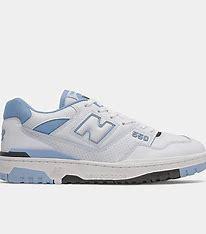
Brand: New
Model: Balance kg New Balance 550